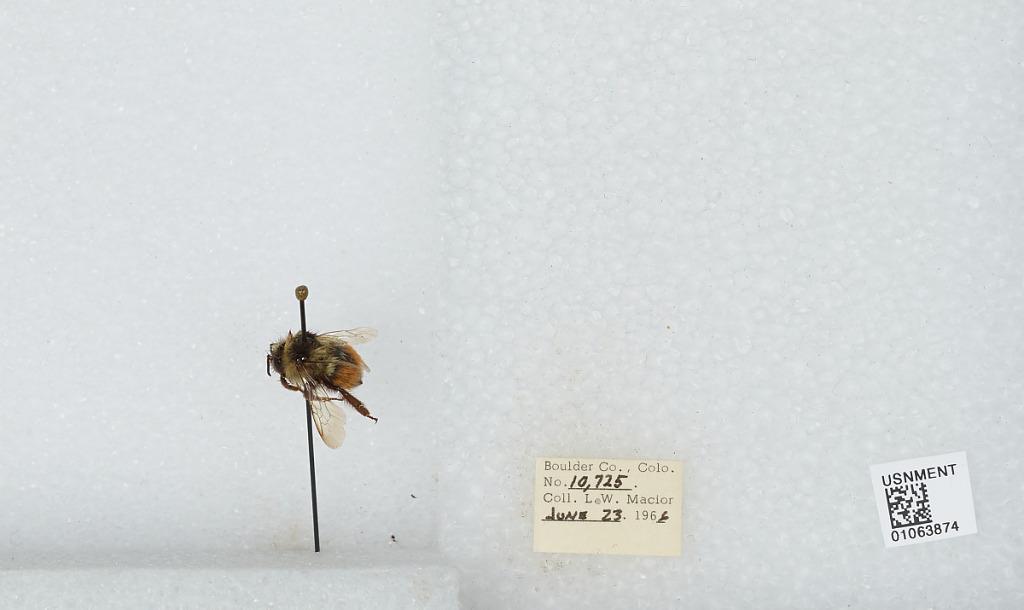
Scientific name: Bombus (Pyrobombus) bifarius Cresson
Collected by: L. Macior
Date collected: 1966-6-23
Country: United States
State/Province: Colorado
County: Boulder
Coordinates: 40.09, -105.36